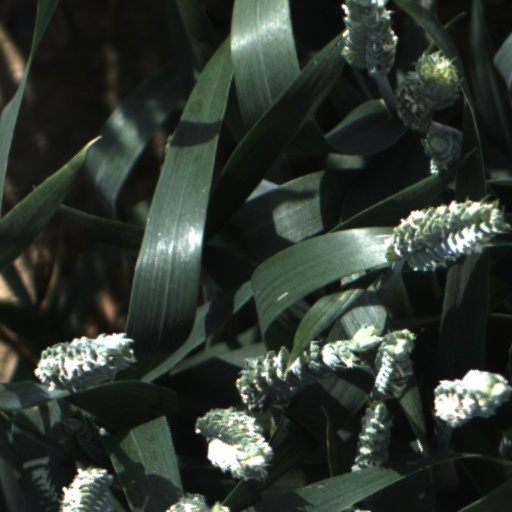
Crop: wheat